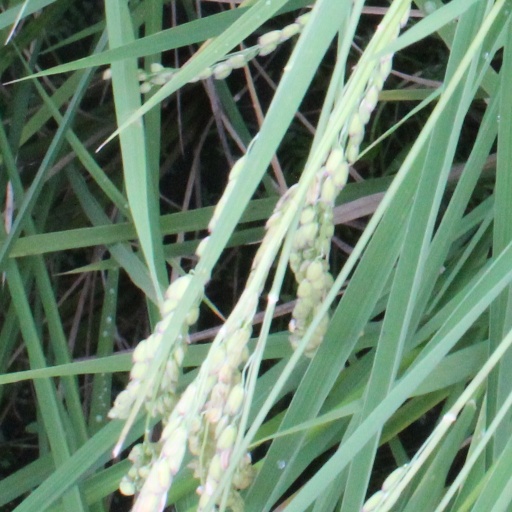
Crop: rice